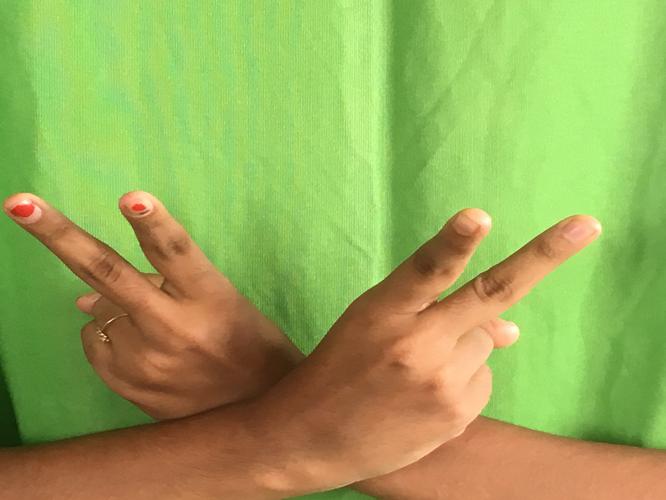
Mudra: Kartariswastika
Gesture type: double_hand